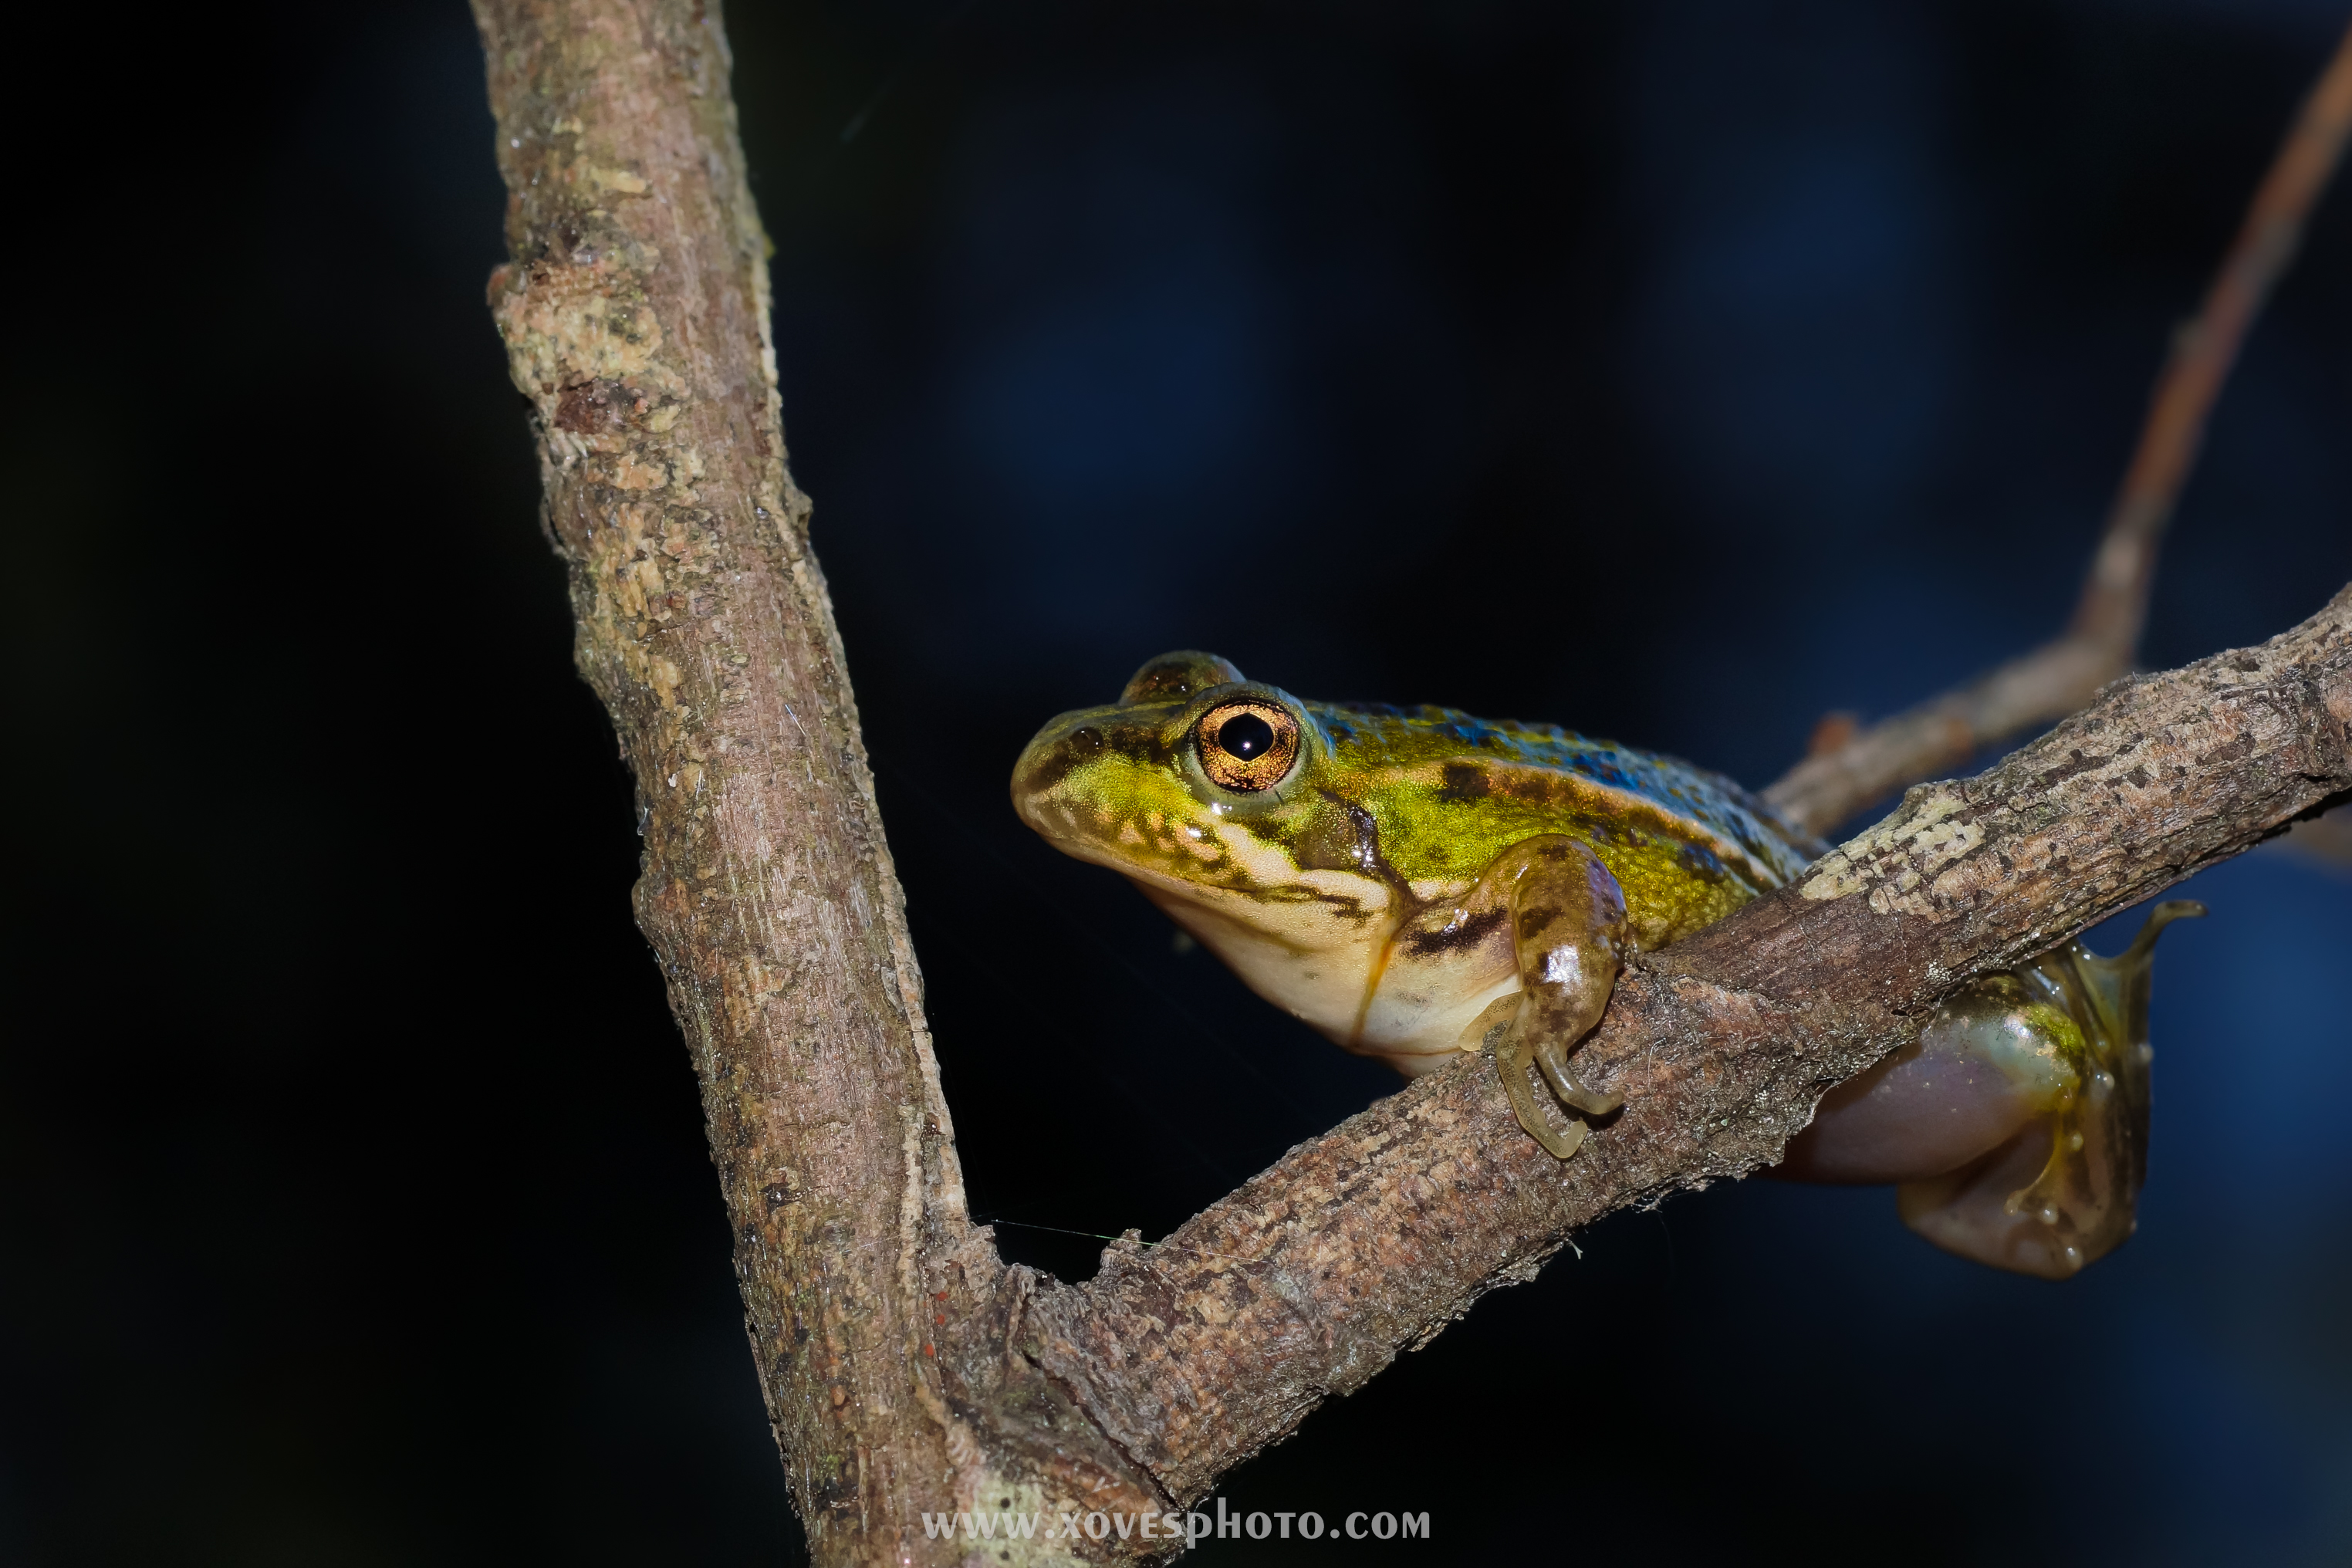
nature, branch, wildlife, macro, frog, reptile, amphibian, fauna, tree frog, 100mm, animals, vertebrate, naturaleza, a77, rana, ggl1, gaby1, xovesphoto, animales, sonya77, minolta100mm, dactyloidae